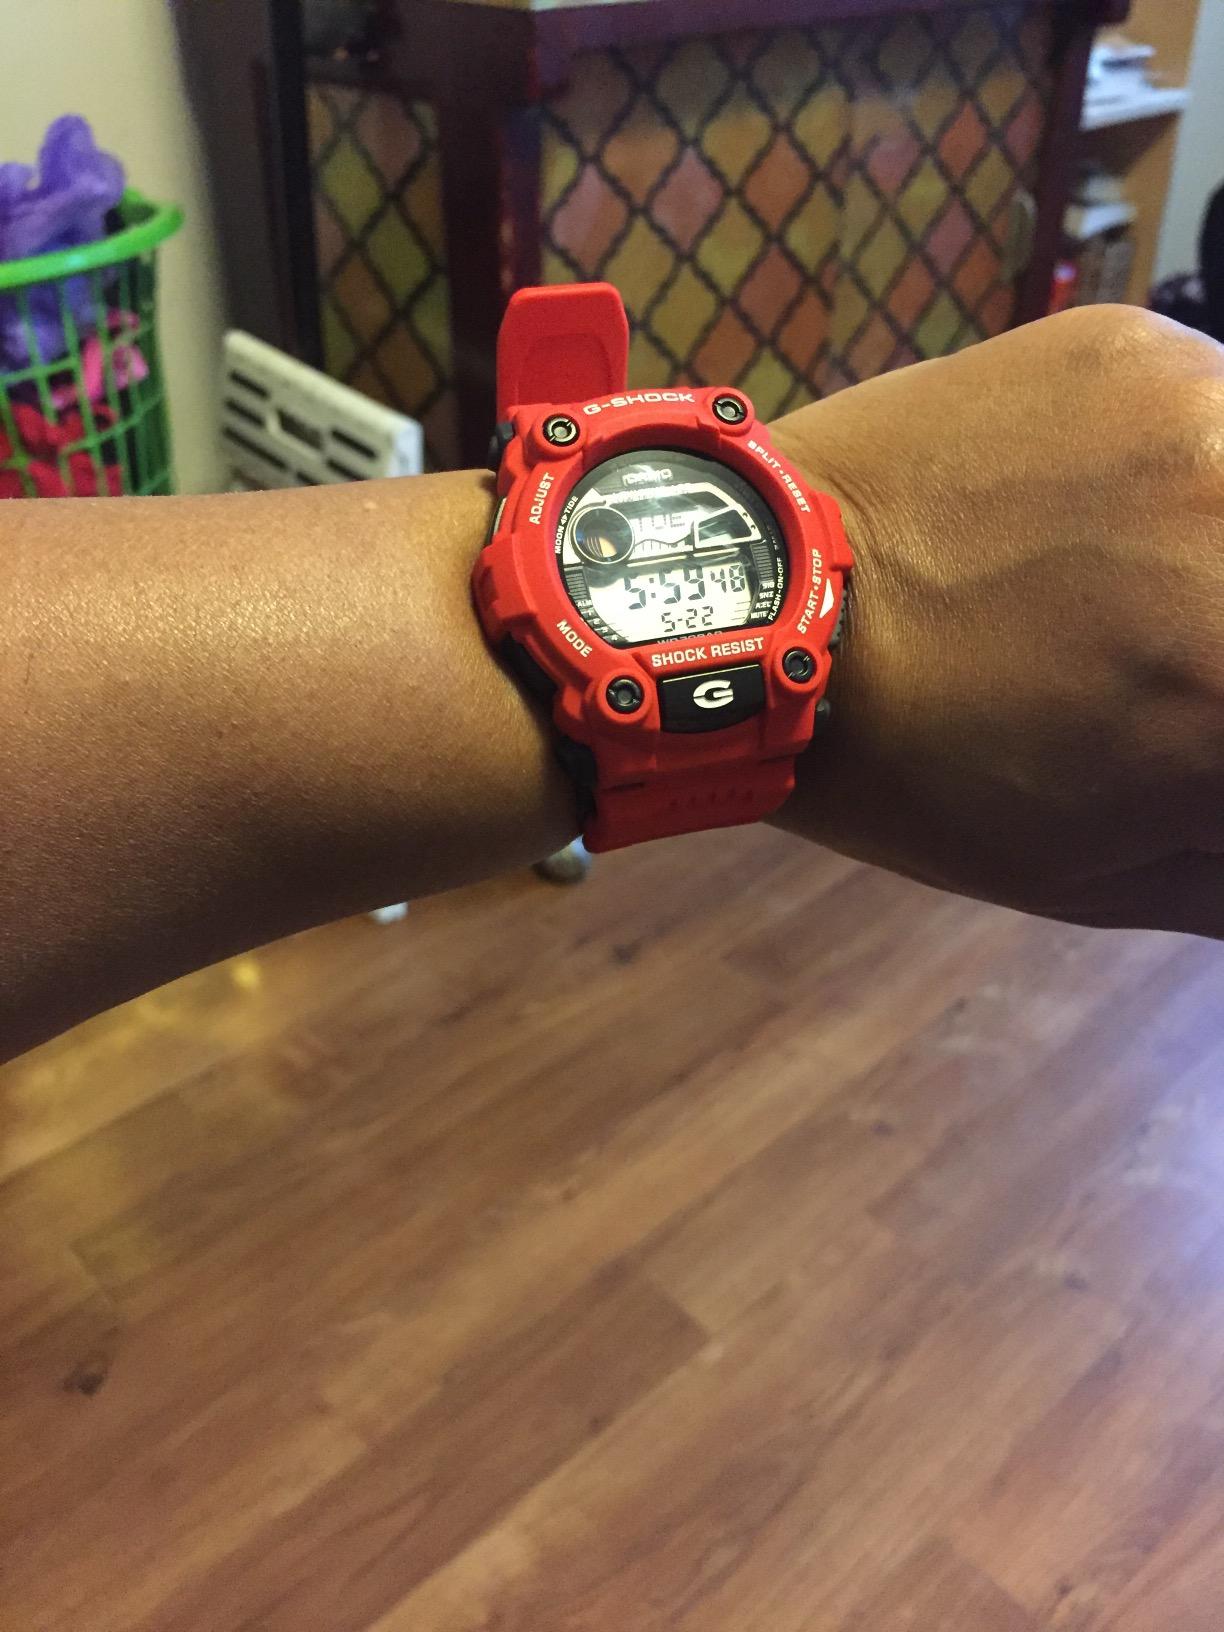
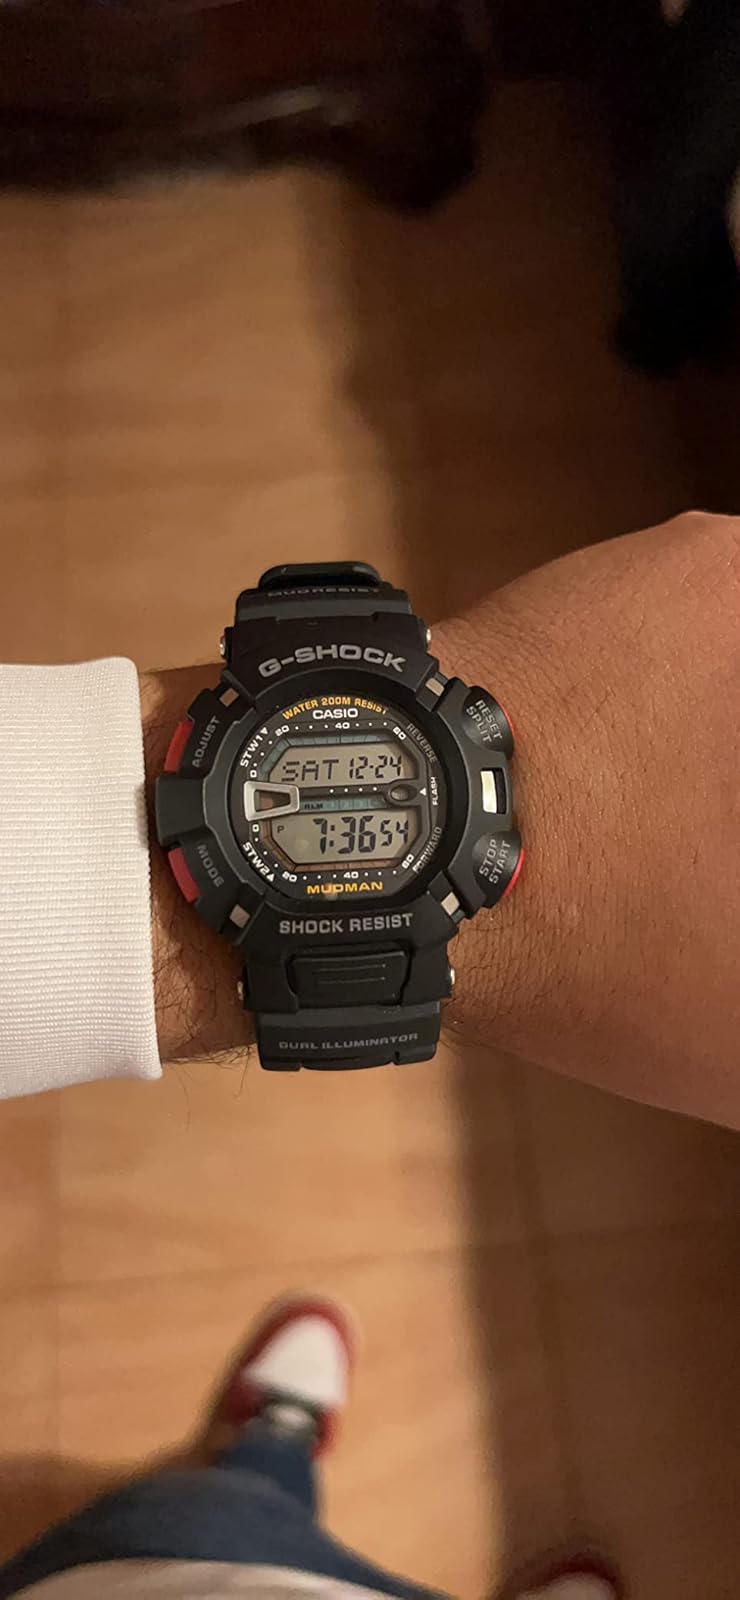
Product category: accessories_watch
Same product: no